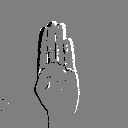
ASL letter: b